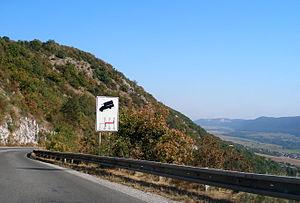
Soroška ou Jablonovské sedlo est un col de Slovaquie situé entre les villages de Jablonov nad Turňou et Lipovník empruté par la route I./50, axe reliant les villes de Košice et Zvolen. Le projet de route slovaque R2 planifie un tunnel de 4,65 km.